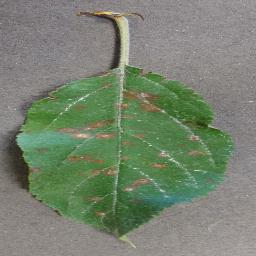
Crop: apple
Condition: cedar_rust